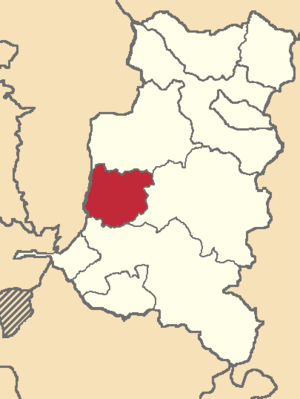
Pallatanga est un canton d'Équateur situé dans la province de Chimborazo.